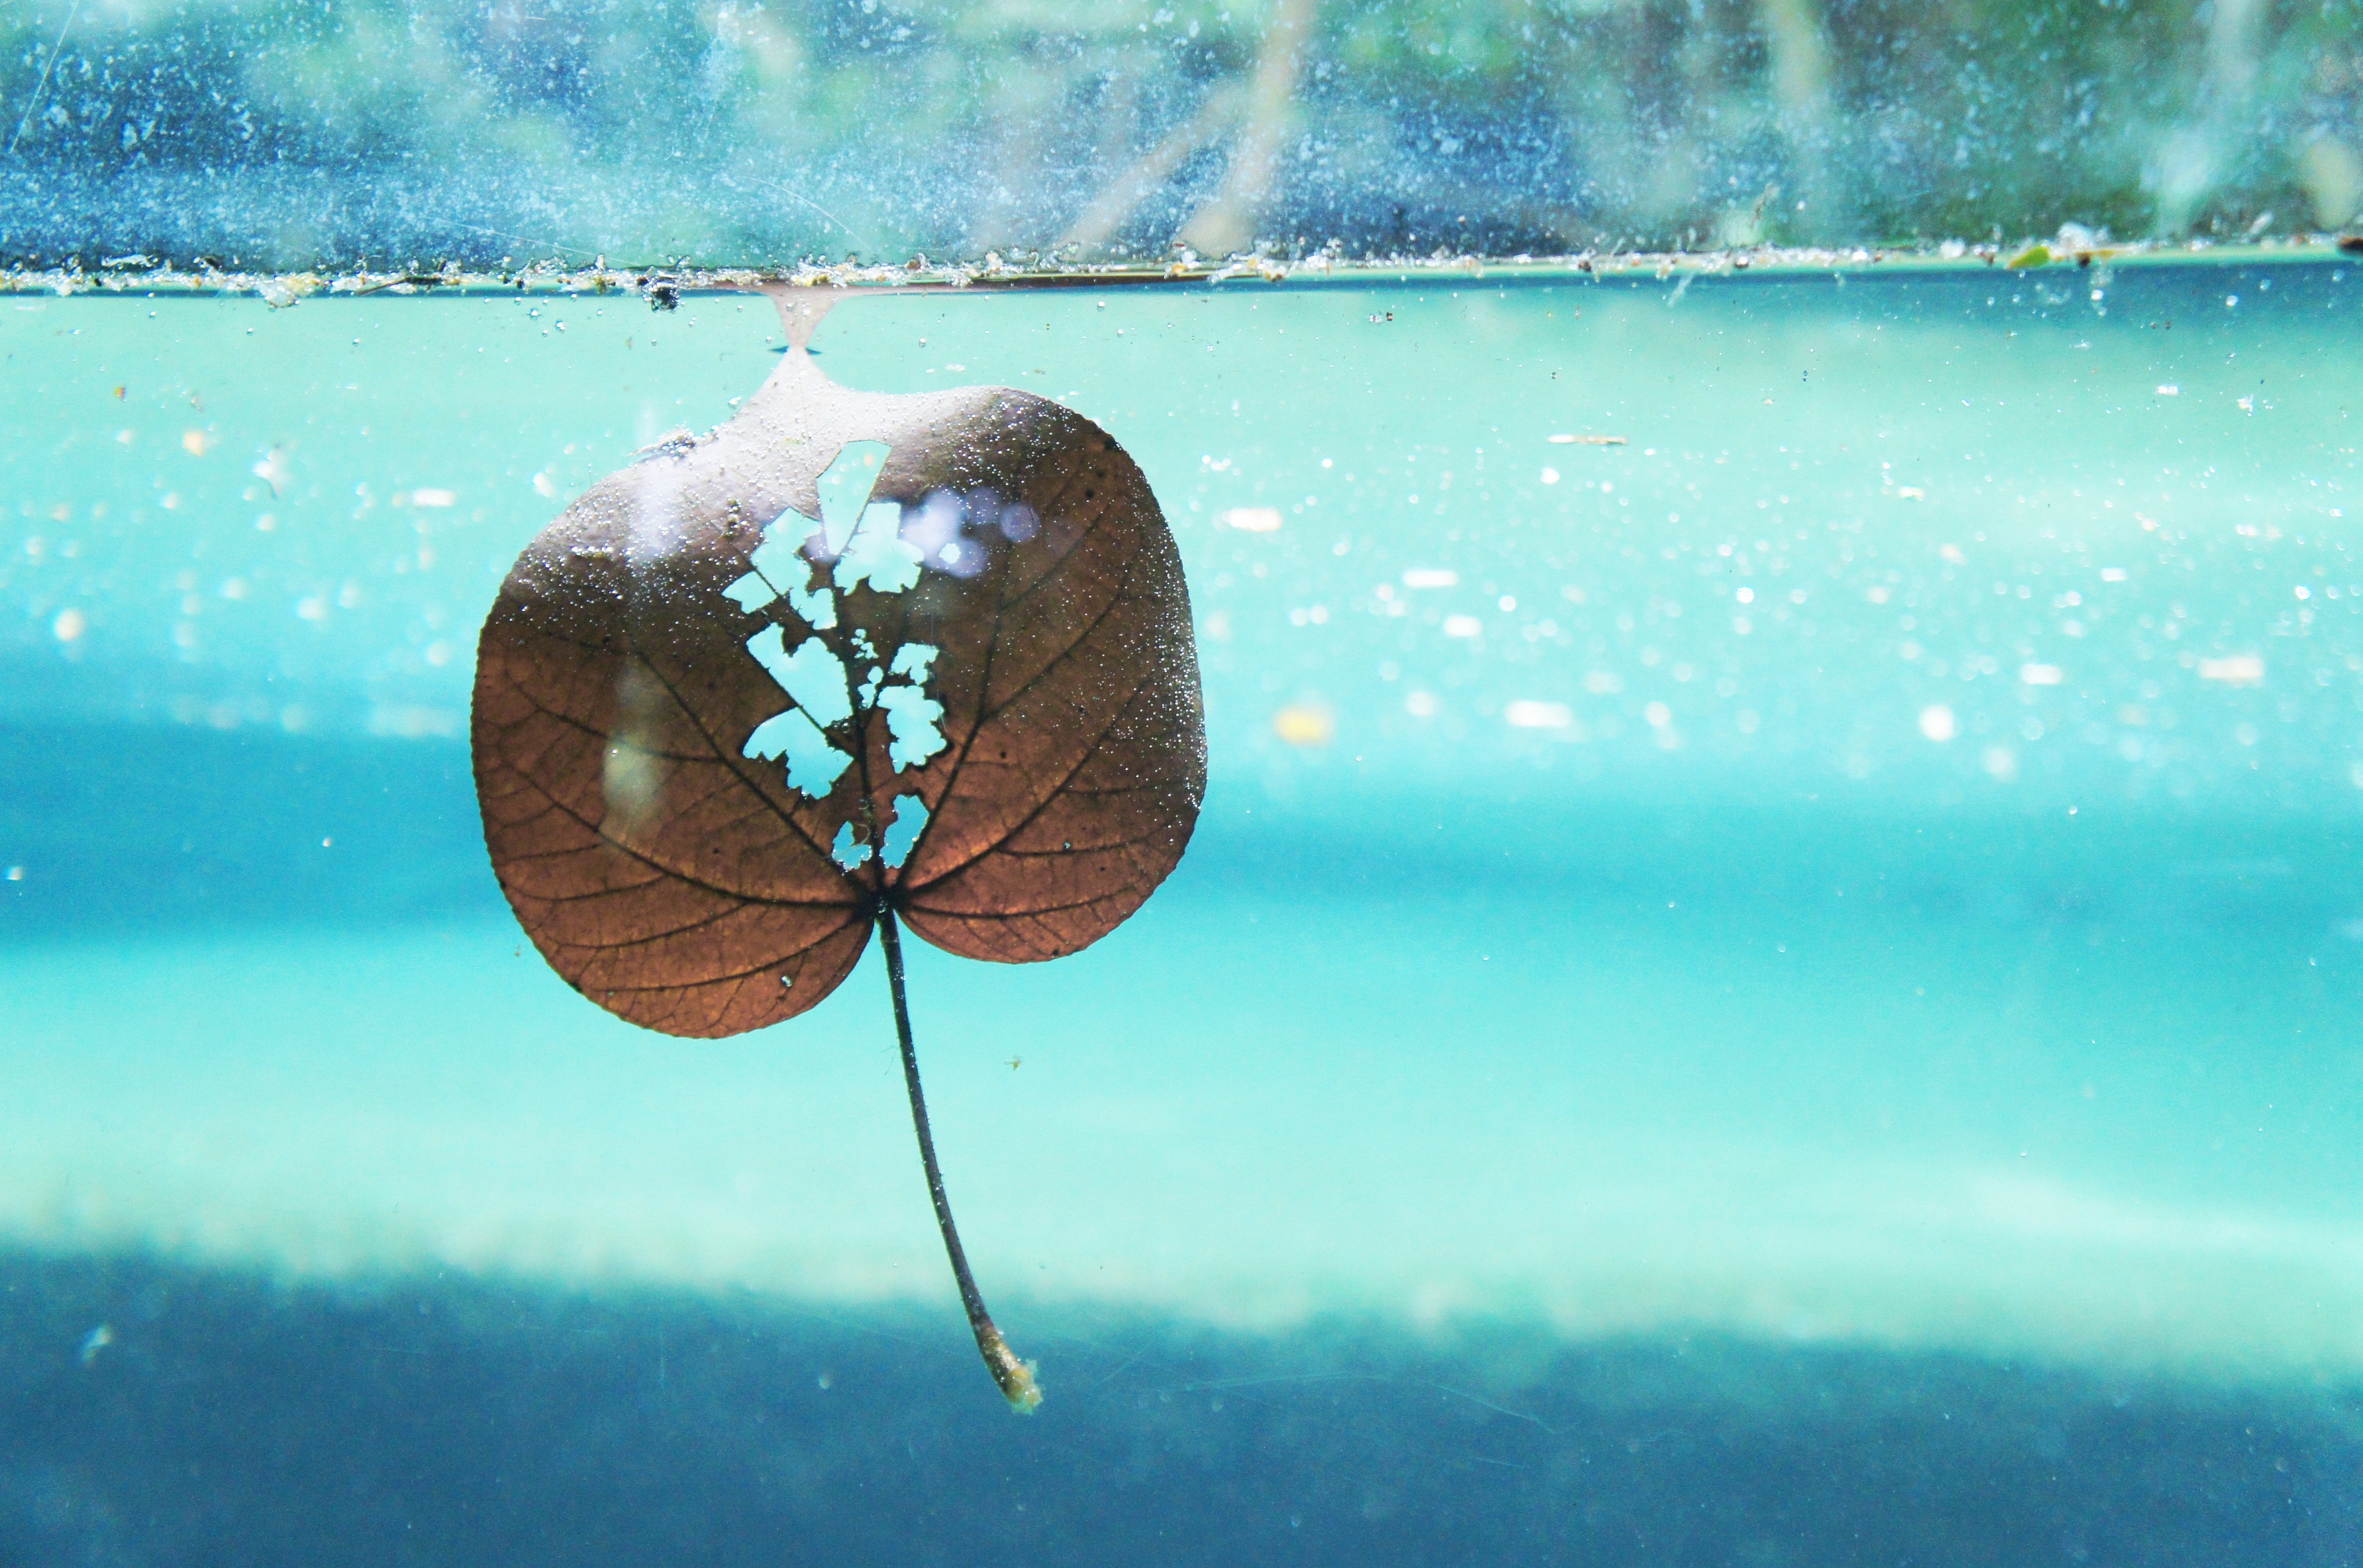
sea, water, nature, cloud, sky, sunlight, morning, leaf, wave, flower, wind, wet, underwater, reflection, natural, blue, macro photography, under water, atmosphere of earth, computer wallpaper, liquid bubble